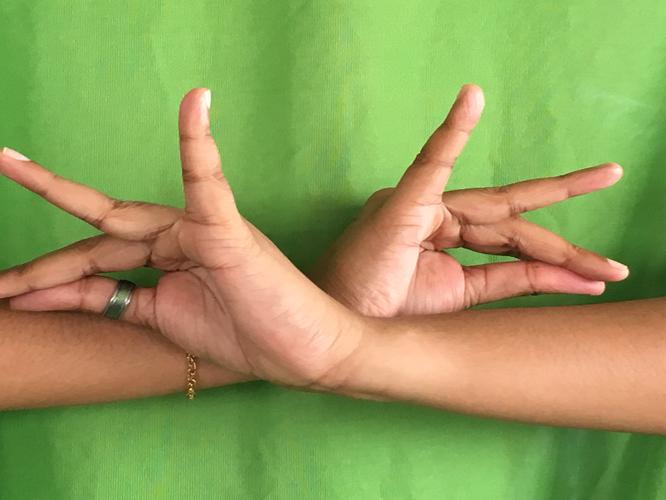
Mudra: Katakavardhana
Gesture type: double_hand